Bombing of Osaka

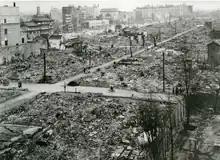
Near Shinsaibashi after the Osaka air raids. The Takashimaya Osaka store is in the back right.

The bombing raid resulted in 3,987 dead and 678 missing and destroyed 8.1 square miles (21 km2) of the city for the loss of two aircraft, one by accident. 274 aircraft dropped a total of 1,733 tons of bombs on the urban area of Osaka. The destruction of Osaka was almost entirely concentrated in one area southwest of Osaka Castle. The U.S. suffered no crew casualties during the mission. The aircraft lost from the accident crashed and burned on take-off, but all crew members escaped.